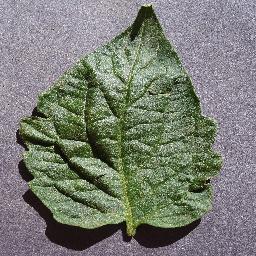
Label: Tomato___healthy